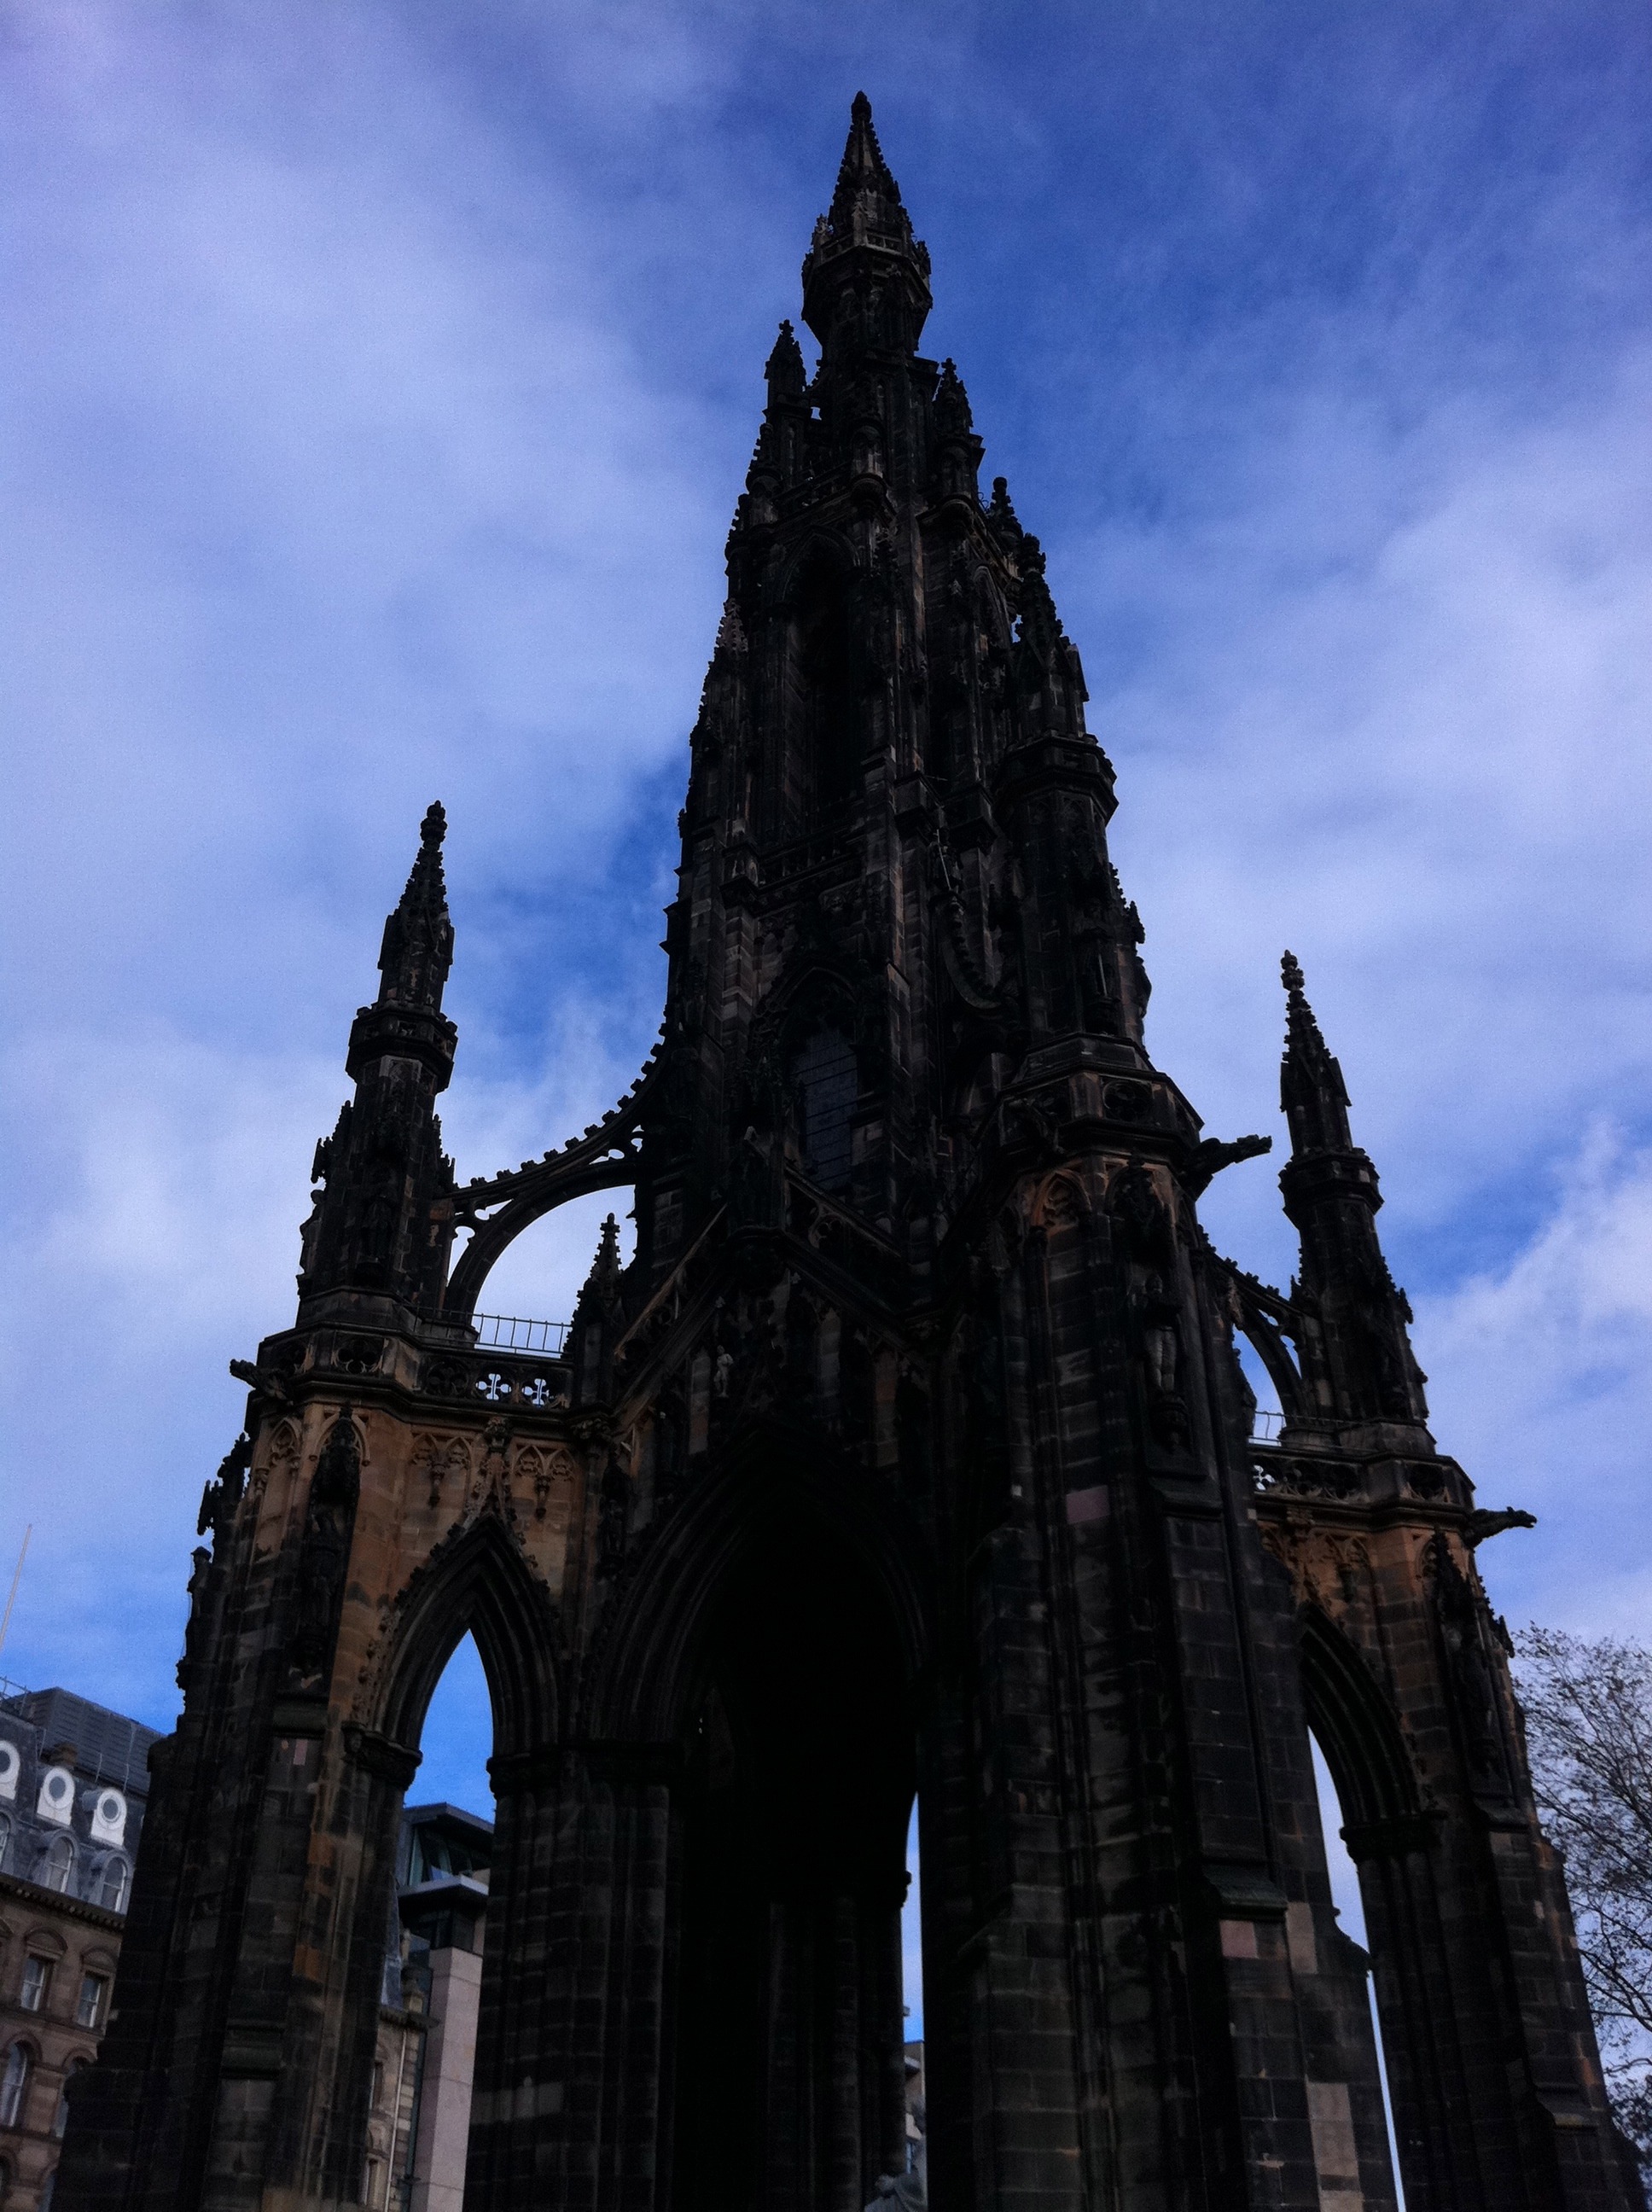
architecture, structure, sky, building, city, tower, castle, landmark, church, cathedral, historic, tourism, place of worship, design, temple, spire, steeple, scotland, edinburgh, architecture design, gothic architecture